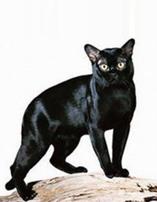
Breed: Bombay